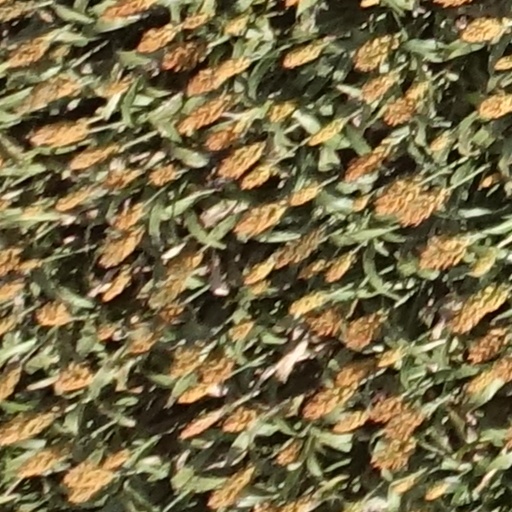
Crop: sorghum